Argentines

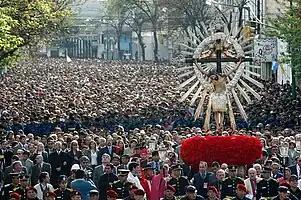
Procession of Our Lord and the Virgin of the Miracle in Salta city. Christianity is the largest religion in Argentina.

In one of the most comprehensive genetic studies involving the population of Argentina, 441 Argentines from across the North East, Salta, Chubut and Buenos Aires (especially the urban conglomeration of Buenos Aires) of the country, it was observed that the sample population comprised on average of 65% European, followed by 31% Amerindian, and finally 4% of African ancestry; however, this study was unweighted and meant to be a representation of the diversity of Argentine DNA rather than a demonstration of the average ethnic composition of the country. It was also found there were great differences in the ancestry amongst Argentines as one traveled across the country. A study by Daniel Corach that attempted to find the average Argentine ancestry by weighing the population of various regions gave a significantly higher estimate of European ancestry at 78.5% of the average Argentine's autosomal DNA.